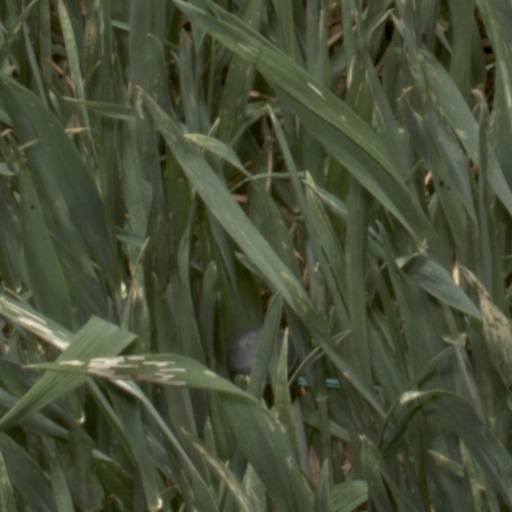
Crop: wheat